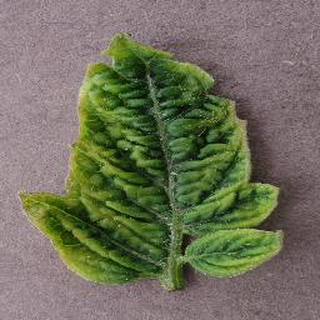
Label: tomato_yellow_leaf_curl_virus